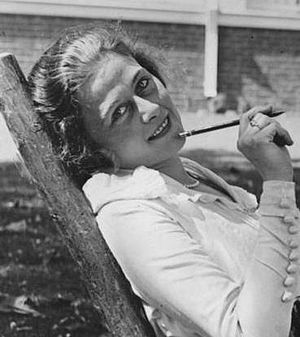
Frances Marion
Frances Marion var en amerikansk journalist, forfatter og filmmanuskriptforfatter der ofte nævnes som den mest kendte kvindelige filmmanuskriptforfatter i det 20. århundrede.